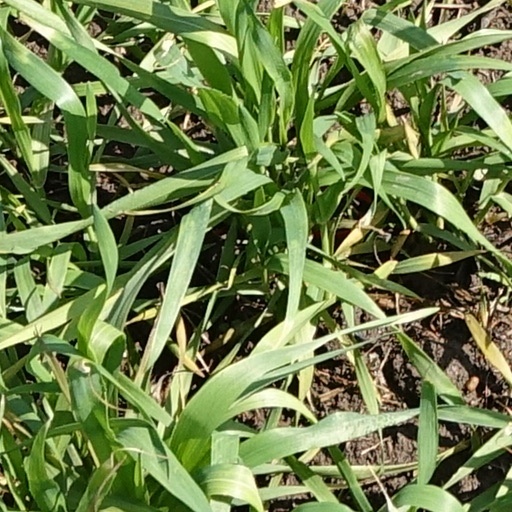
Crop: wheat